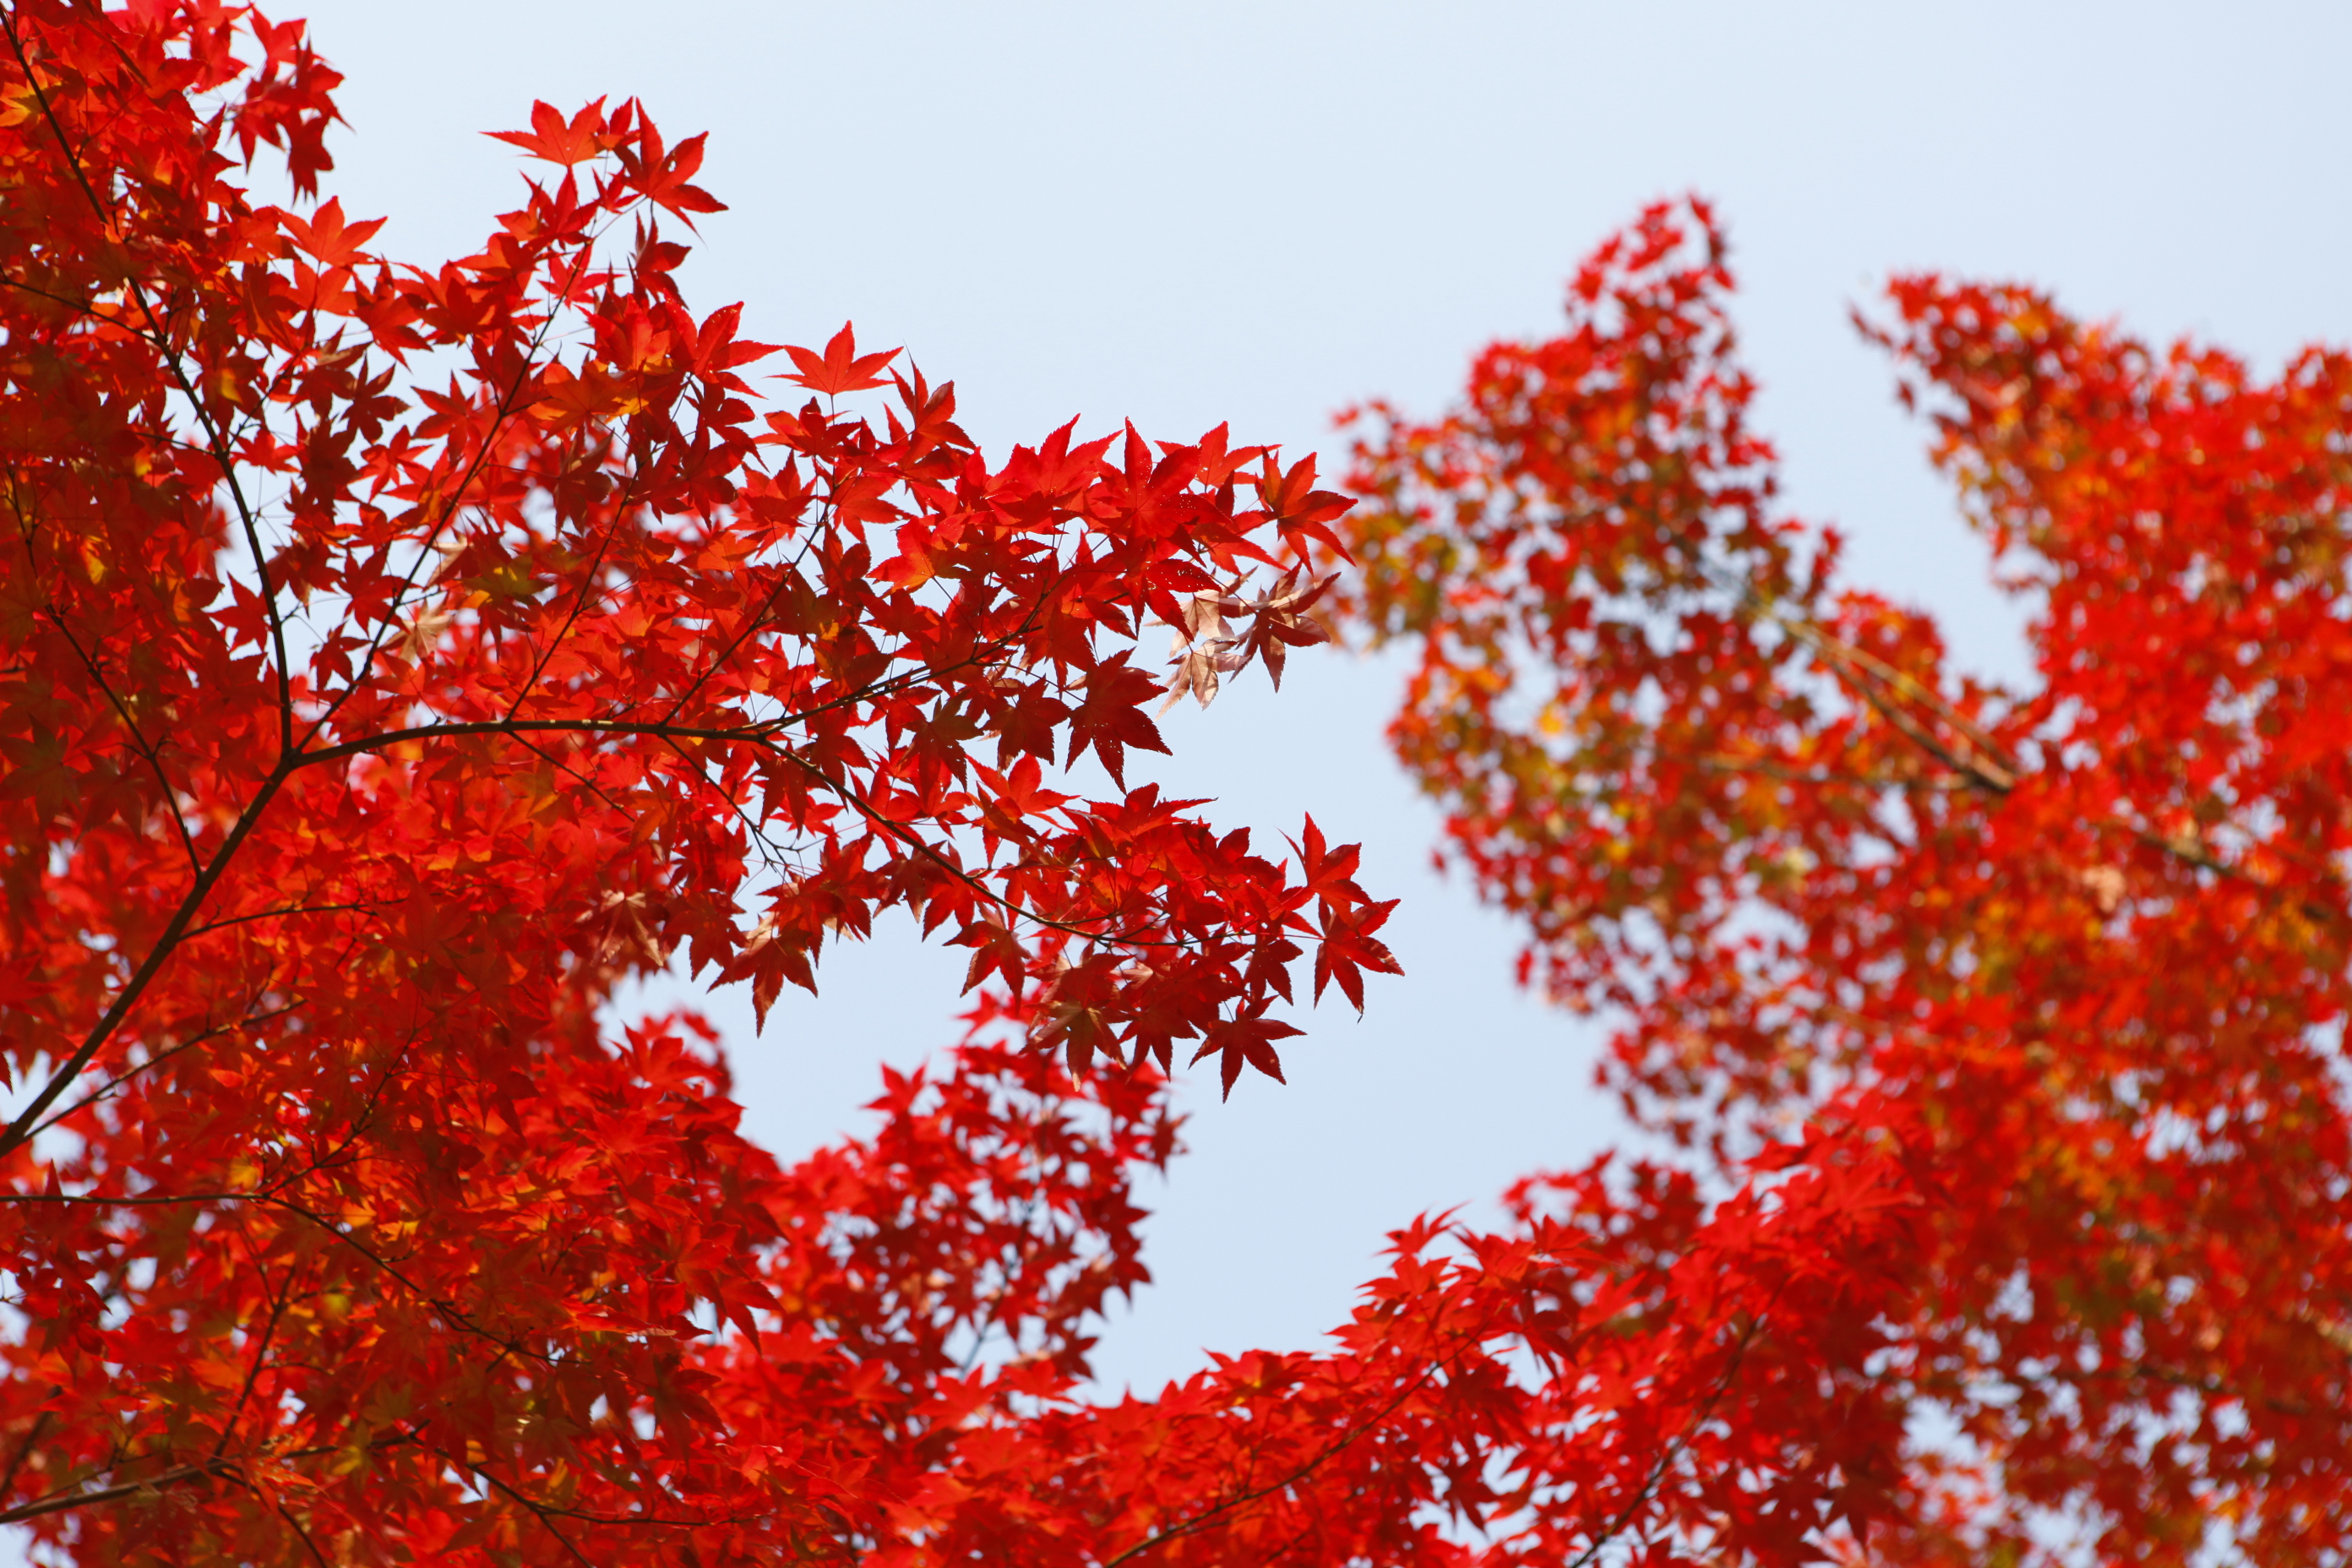
tree, nature, branch, plant, sunlight, leaf, fall, foliage, red, autumn, season, maple tree, maple leaf, trees, rowan, autumn leaves, maple leaves, flowering plant, woody plant, land plant